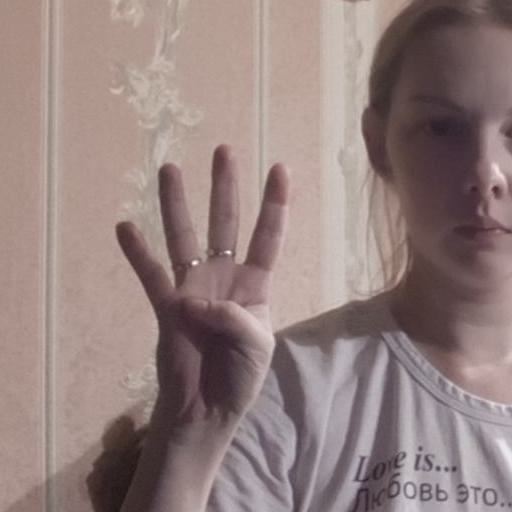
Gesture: four